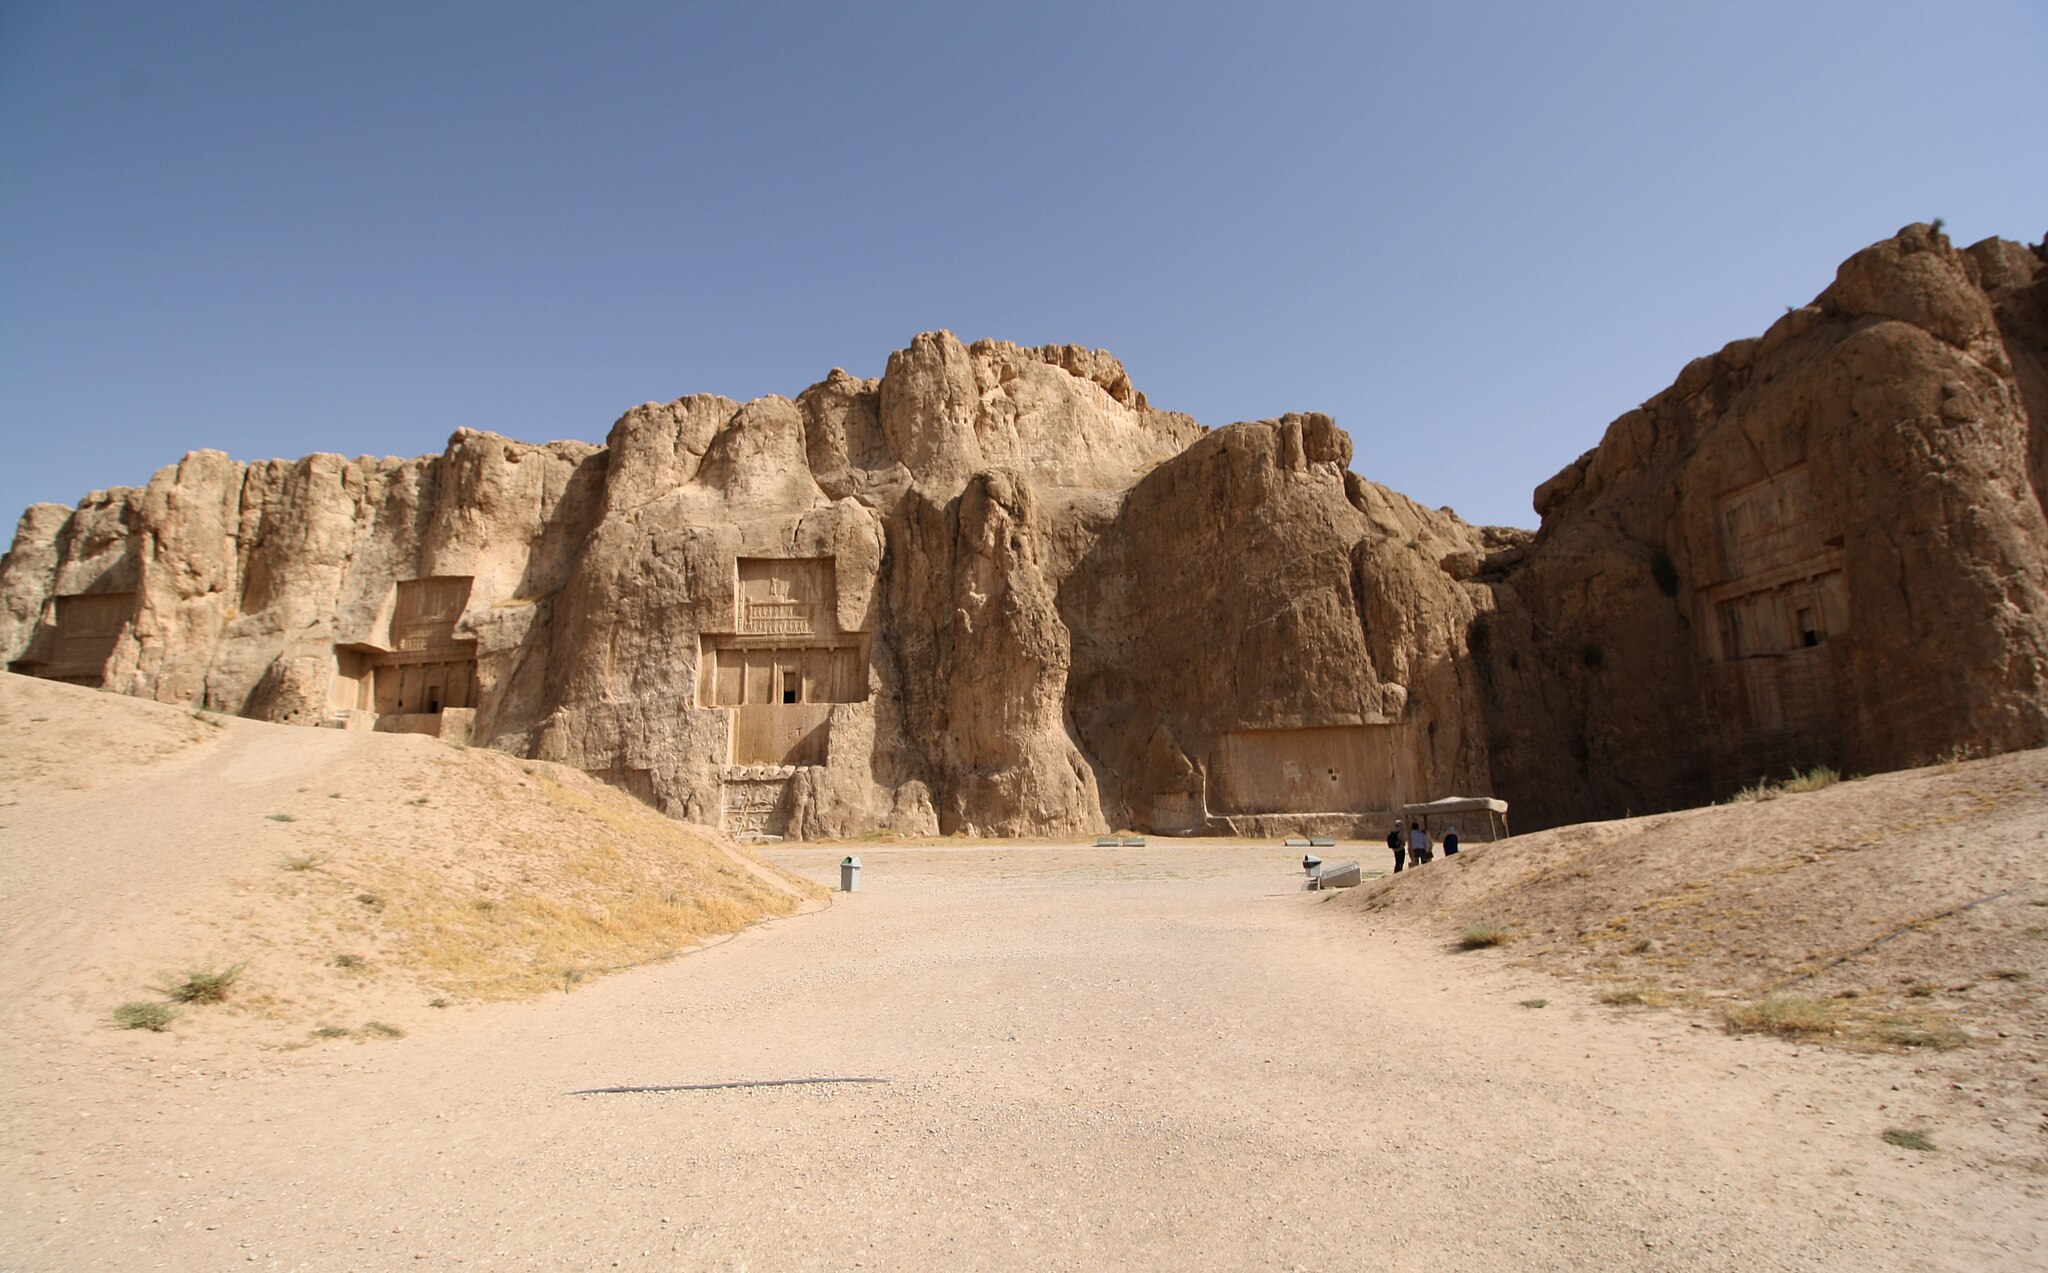
Title: Naqsh-e Rustam (19341139629)
Description: Tombs of Darius I the Great, Xerxes I, Artaxerxes, and, Darius II
Date: 2015-06-11 06:07
Categories: Naqsh-e Rustam, Flickr images reviewed by FlickreviewR 2, Files from Blondinrikard Fröberg Flickr stream